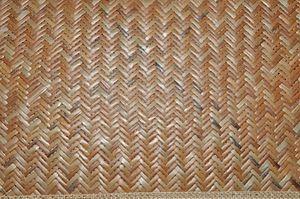
Une natte est un ouvrage de vannerie, tissu de paille, de jonc ou de bambou servant à couvrir les planchers ou à revêtir les murs des pièces d'habitations. C'est un article traditionnel dans beaucoup de pays orientaux et qui remplace fauteuils, chaises et lits. Les nattes rentrent aussi dans diverses traditions constructives.